Independent Order of Odd Fellows in Sweden

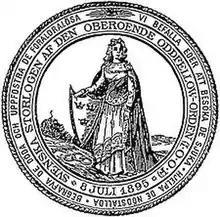
Seal of the Grand Lodge of Sweden of the Independent Order of Odd Fellows.

The Independent Order of Odd Fellows in Sweden (IOOF), is a part as a grand lodge of the non-political and non-sectarian Independent Order of Odd Fellows, made up of people of good character who have a desire to promote universal harmony and are ready to exercise works of charity and benevolence, specially to those in need.